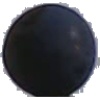
Label: Grape Blue 1